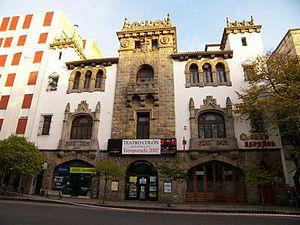
Mar del Plata est une ville de la province de Buenos Aires, en Argentine. Elle est située sur la côte Atlantique, à 404 km au sud-est de la ville de Buenos Aires, la capitale fédérale. La ville est le chef-lieu du partido General Pueyrredón. Sa population était estimée à 625 605 habitants en 2009, ce qui en fait la quatrième ville d'Argentine, derrière Buenos Aires, Córdoba et Rosario.